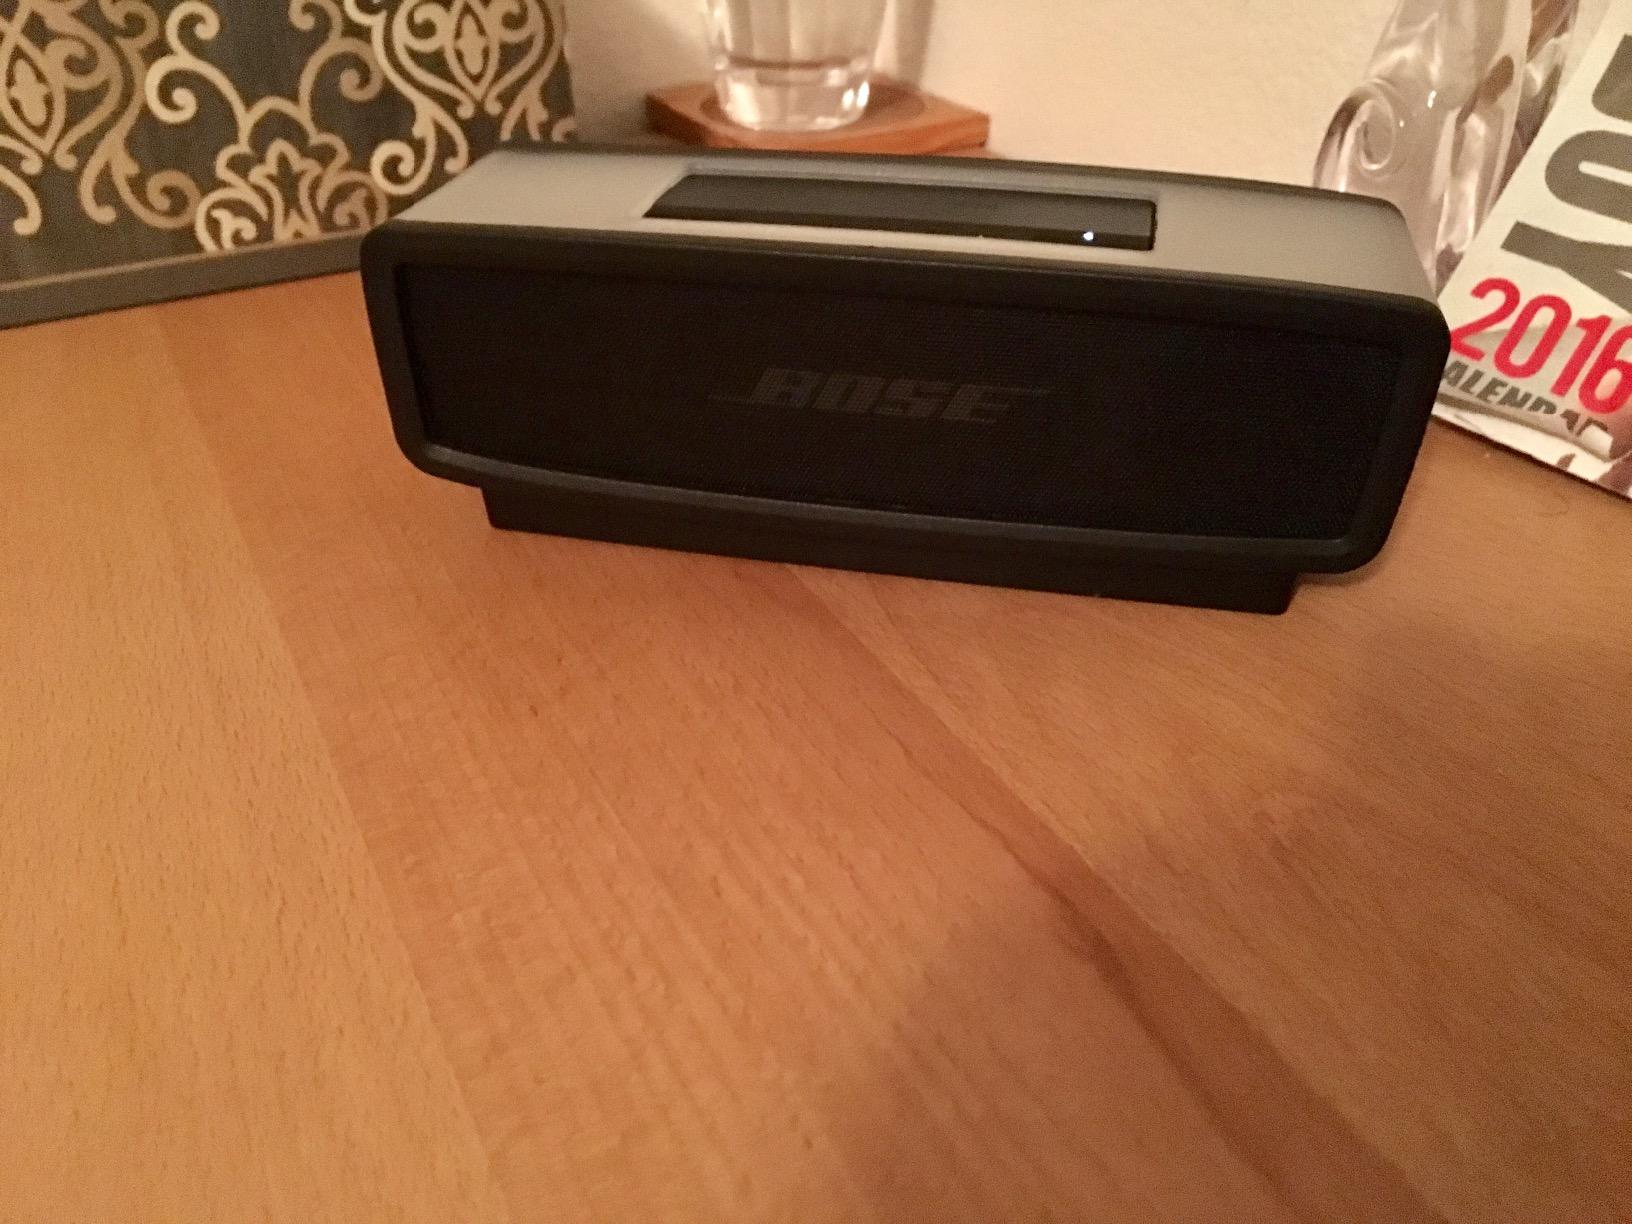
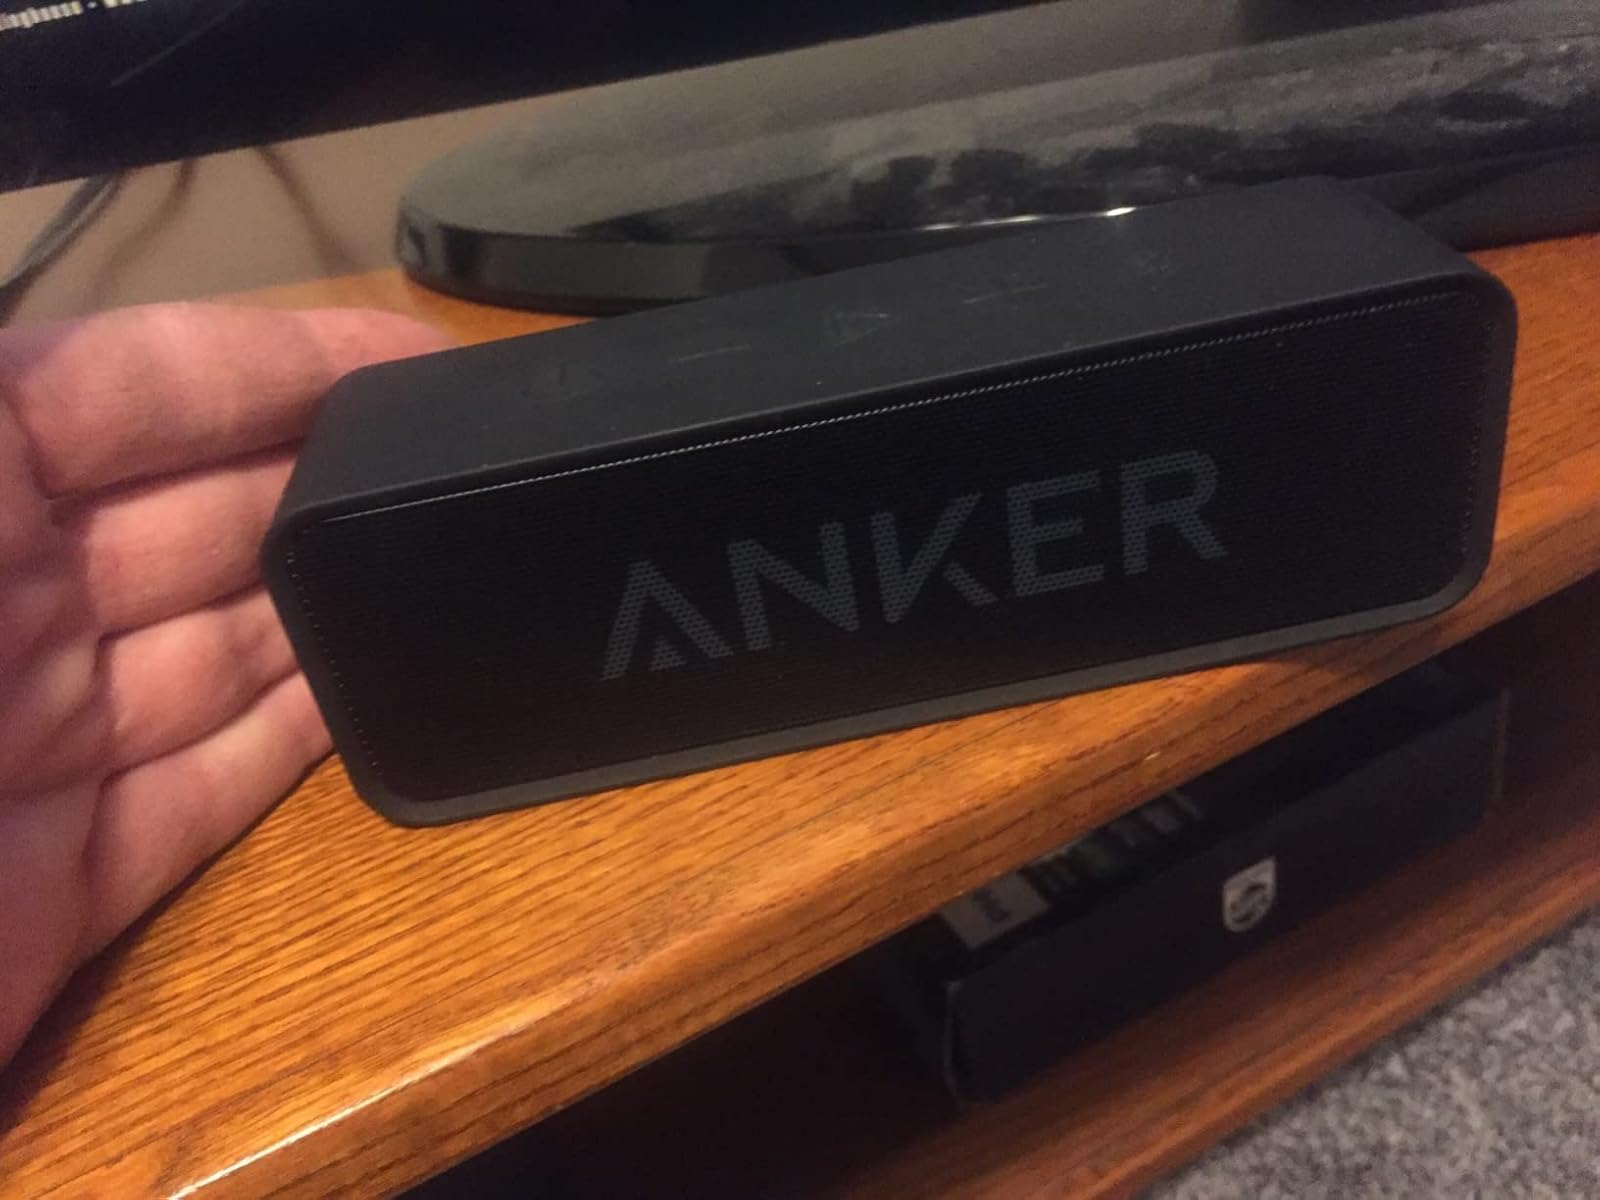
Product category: speaker
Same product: no